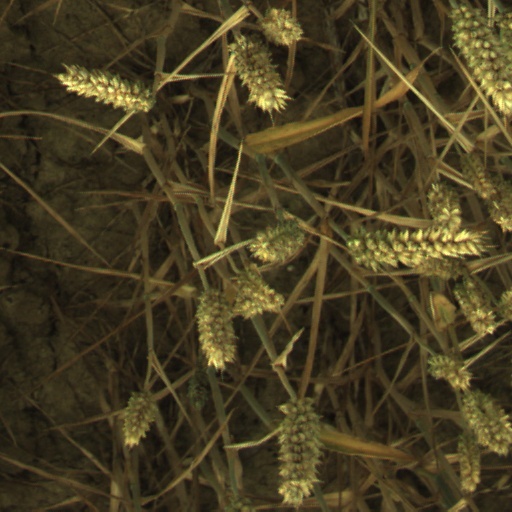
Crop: wheat